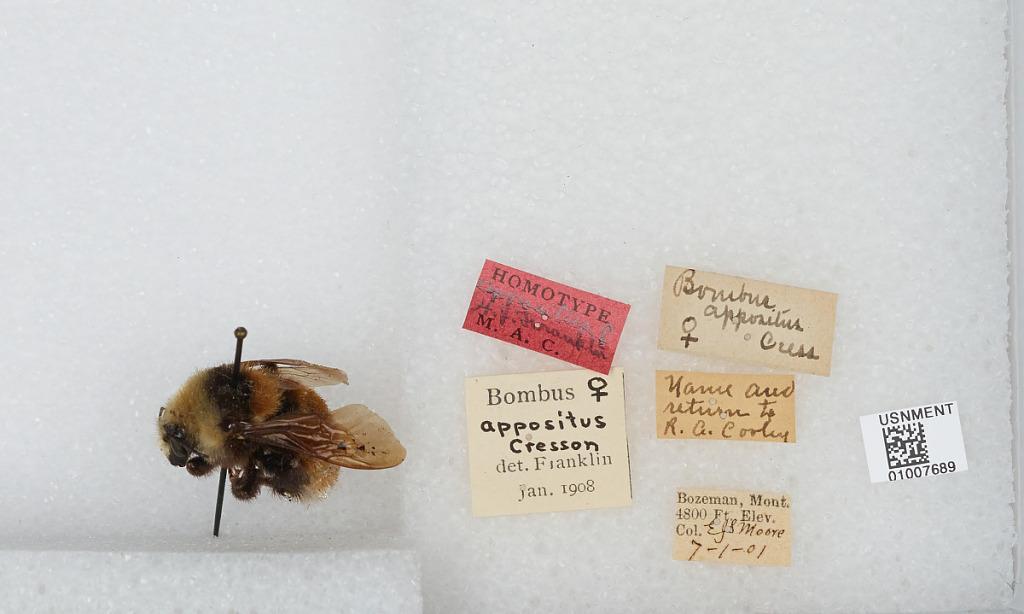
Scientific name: Bombus (Subterraneobombus) appositus Cresson
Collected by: E. Moore
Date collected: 1901-7-1
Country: United States
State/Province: Montana
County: Gallatin
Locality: Bozeman
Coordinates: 45.6778, -111.047